Pleven Panorama

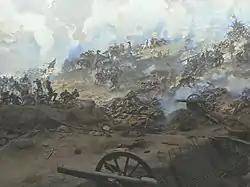
A detail of the siege in the interior of the panorama

The Pleven Panorama depicts the events of the Siege of Plevna, which consisted of four major battles over a five-month period (20 July–10 December 1877), focusing on the third battle. The siege was pivotal in the outcome in the Russo-Turkish War of 1877–78, which eventually resulted in the liberation of Bulgaria as well as Serbia and Romania from 500 years of Ottoman control.